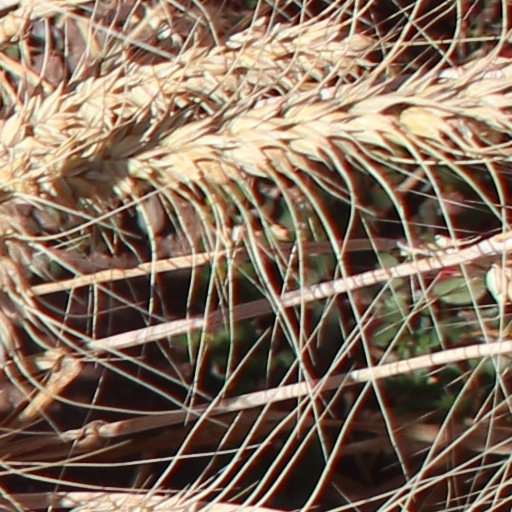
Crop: wheat